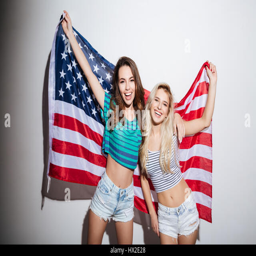
portrait of beautiful girls celebrating american independence day and laughing isolated on the white background